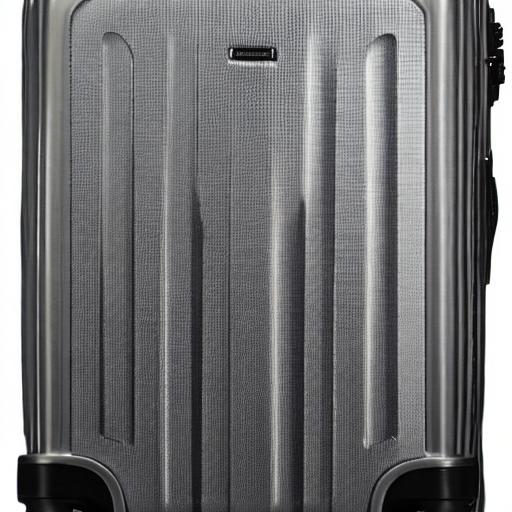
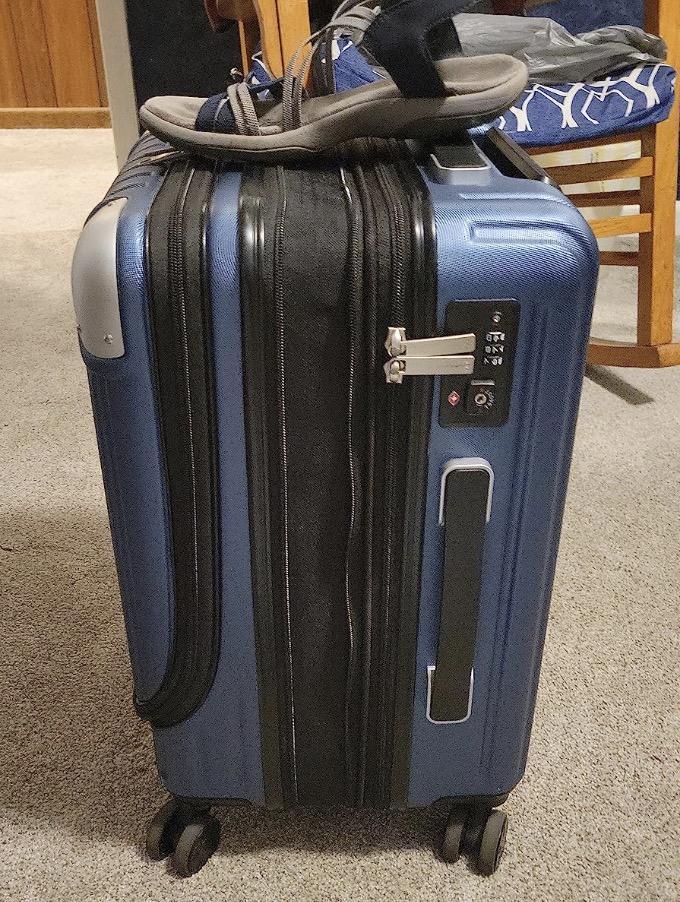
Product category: items_tea
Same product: no